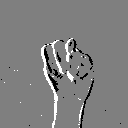
ASL letter: n